Grand Ethiopian Renaissance Dam

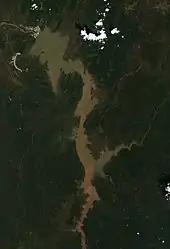
Satellite image of the reservoir on 26 October 2020

Flanking either side of the auxiliary ungated spillway at the centre of the dam are two power houses, that are equipped with 2 x 375 MW Francis turbine-generators and 11 x 400 MW turbines. The total installed capacity with all turbine-generators will be 5,150 MW. The average annual flow of the Blue Nile being available for power generation is expected to be , which gives rise to an annual expectation for power generation of 16,153 GWh, corresponding to a plant load factor (or capacity factor) of 28.6%.